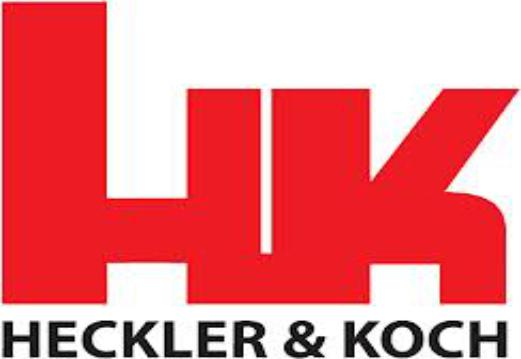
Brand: Heckler & Koch
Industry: Clothes